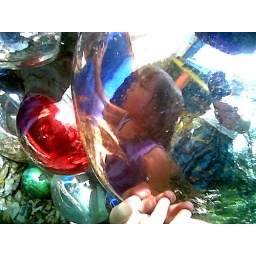
Dada in the glass ball wall at Chuy's